Hitchin Priory

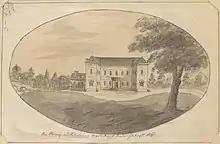
View of Hitchin Priory in 1795

In 1317 Edward II granted to the Carmelite Friars a messuage in the parish of Hitchin where they could build a church and house for their habitation. Other messuages and lands were given to them by John de Cobham. The Carmelites built a small convent there which was dedicated to the Blessed Virgin Mary. In September 1530 Henry VIII gave the friars at Hitchin a gift of 40 shillings. In May 1534 the Prior John Butler took the Oath of Supremacy and on 17 October 1538 he and four friars surrendered to Sir William Coffyn and Henry Crowche, the King’s Commissioners. The monks remained until the dissolution of their house in 1539. Thomas Parrys, acting as bailiff for the Crown, sold the plate and ornaments while the bells, lead, glass, tile and stone were stripped and the steeple knocked down – the desecrated site becoming a quarry for the local townspeople. In 1546 a survey was made of the priory and its whole estate. At that time the buildings of the priory consisted of a mansion house with a frater (refectory) and dorter (dormitory) over the cloister, a church, the 'old hall,' the Prior's lodging, and two little chambers for the brothers in addition to a kitchen, barn and other premises. There were also other tenements belonging to it in Bridge Street and Bull Street in Hitchin, which were leased out with the convent garden. With the exception of the mansion house, which had been kept in a good state of repair following the Dissolution, the remaining buildings were in a poor condition: 'all the buildings were sore decayed and very ruinous both in timber and tile for lack of reparations' with the former priory gardens 'like yards or waste places of ground'. The priory church was similarly in a poor state 'with the steeple broken down and decayed by the weather and all the lead, freestone, glass and bells gone.'